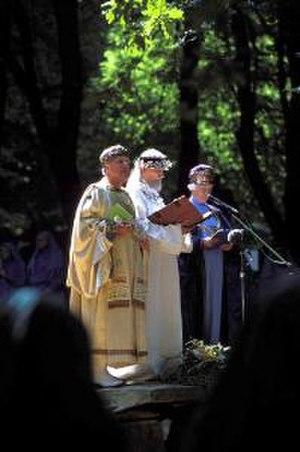
100 ans de la Gorsedd de Bretagne
Un cercle celtique est une association qui a pour but de mettre en valeur les cultures propres à la Bretagne, en utilisant éventuellement la langue bretonne. Les cercles celtiques créés avant la Seconde Guerre mondiale avaient des objectifs culturels très larges, incluant la littérature, le théâtre, les chansons, le chant choral, les arts plastiques et l'apprentissage et la pratique du breton, mais pas toujours la musique et la danse, alors que ceux d'après 1945 ont généralement restreint leurs actions et ne s'occupent que de collecter, étudier, transmettre et faire connaître les arts et traditions populaires en Bretagne, en particulier les danses bretonnes en se produisant sur scène avec un statut d'amateurs.
Le néodruidisme est une forme moderne de religion ou de spiritualité qui promeut l'harmonie avec la nature, souvent au travers d'une forme de culte de la nature. Ce mouvement d'inspiration maçonnique, essentiellement présent dans le monde anglo-saxon et en Europe dans les pays anciennement celtisés, compterait deux millions d'initiés.